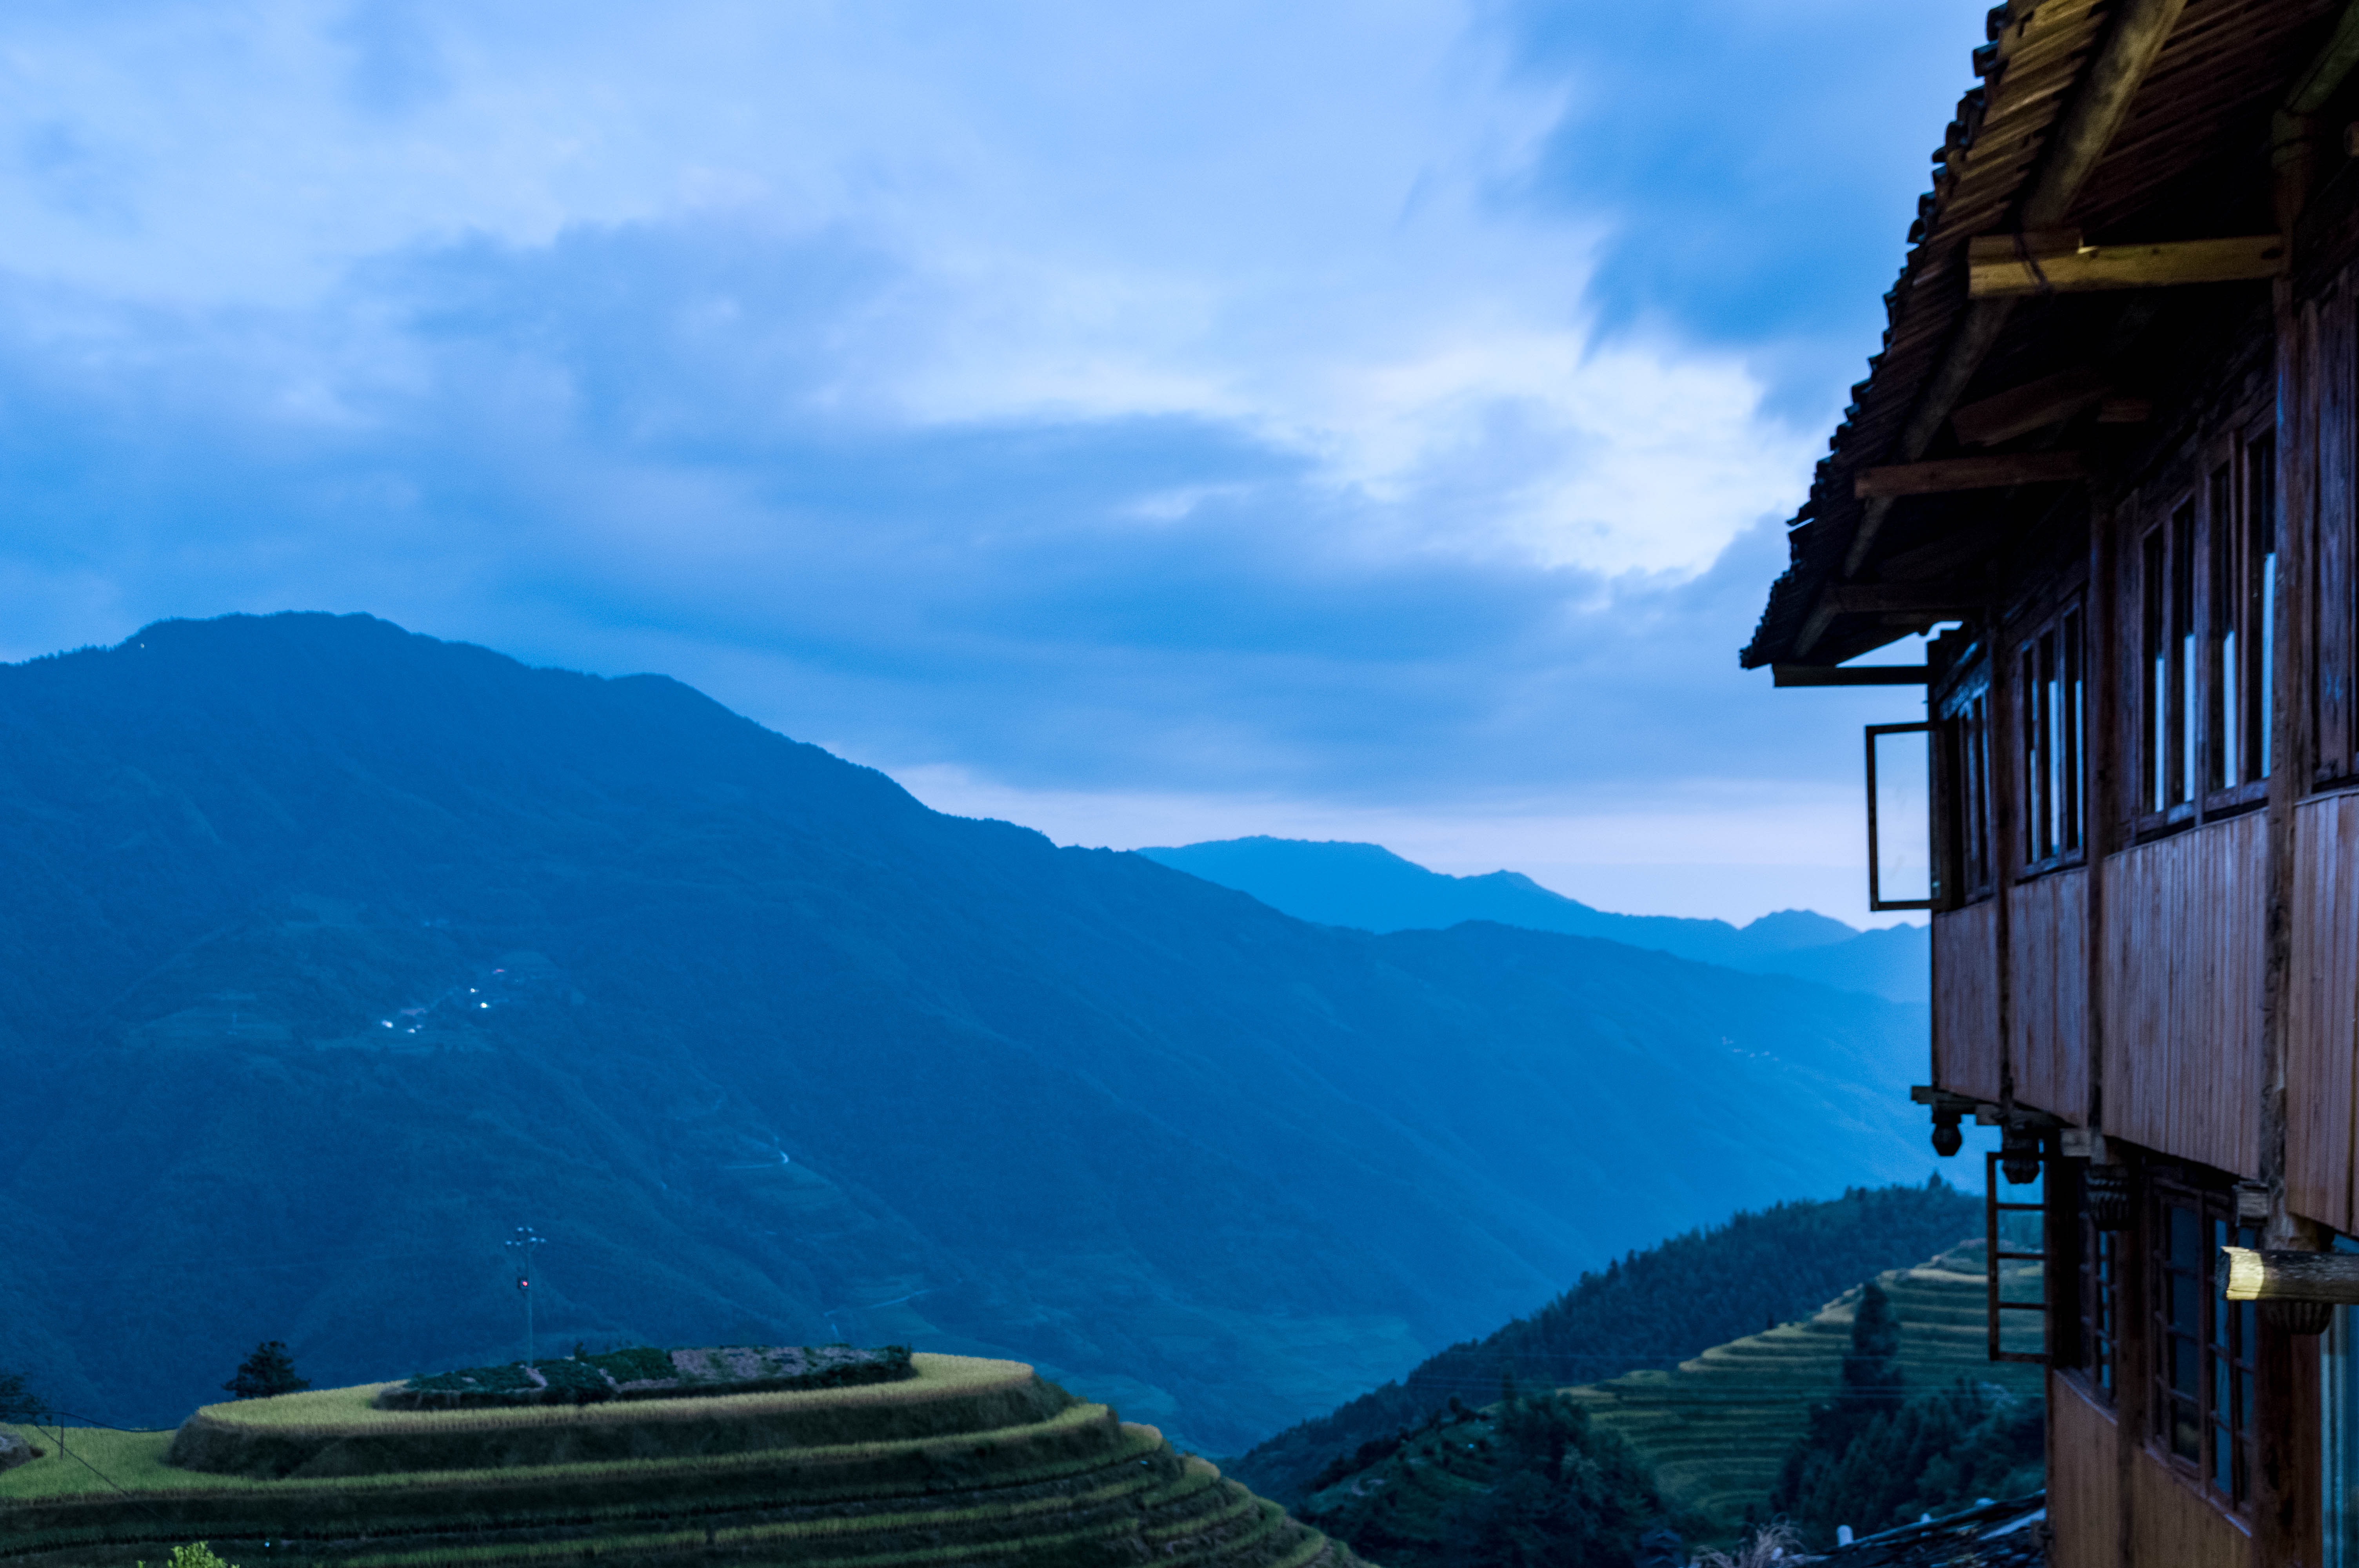
sea, mountain, sky, hill, mountain range, vacation, travel, landmark, tourism, alps, mountainous landforms